Mary Kay Letourneau

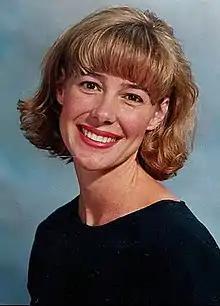
Letourneau in an undated photograph during her teaching career

Mary Katherine Fualaau (previously Letourneau, née Schmitz; January 30, 1962 – July 6, 2020) was an American sex offender and teacher who pleaded guilty in 1997 to two counts of felony second-degree rape of a child and subsequently married her former student. The case received national attention.